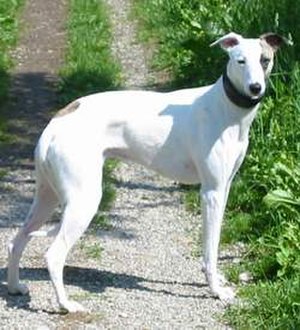
Whippet
Whippet
Whippet er en hunderace fremavlet specielt til væddeløb. I mange henseender ligner en whippet en greyhound i mindre målestok.